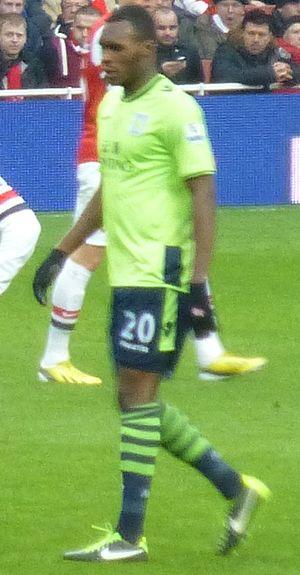
Christian Benteke, né le 3 décembre 1990 à Kinshasa, est un footballeur international belge qui évolue au poste d'attaquant à Crystal Palace.